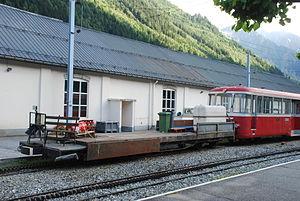
Wagon plat du chemin de fer du Montenvers.
Le chemin de fer du Montenvers est une ligne de chemin de fer à crémaillère française de Haute-Savoie à voie métrique de 5,1 kilomètres. Elle a été inaugurée en 1909, et relie Chamonix-Mont-Blanc au Montenvers, un point de vue sur la mer de Glace qui permet aux touristes d'accéder à une grotte de glace. En 2009, avec plus de 800 000 voyageurs, cette ligne était l'attraction touristique la plus fréquentée de la région Rhône-Alpes.